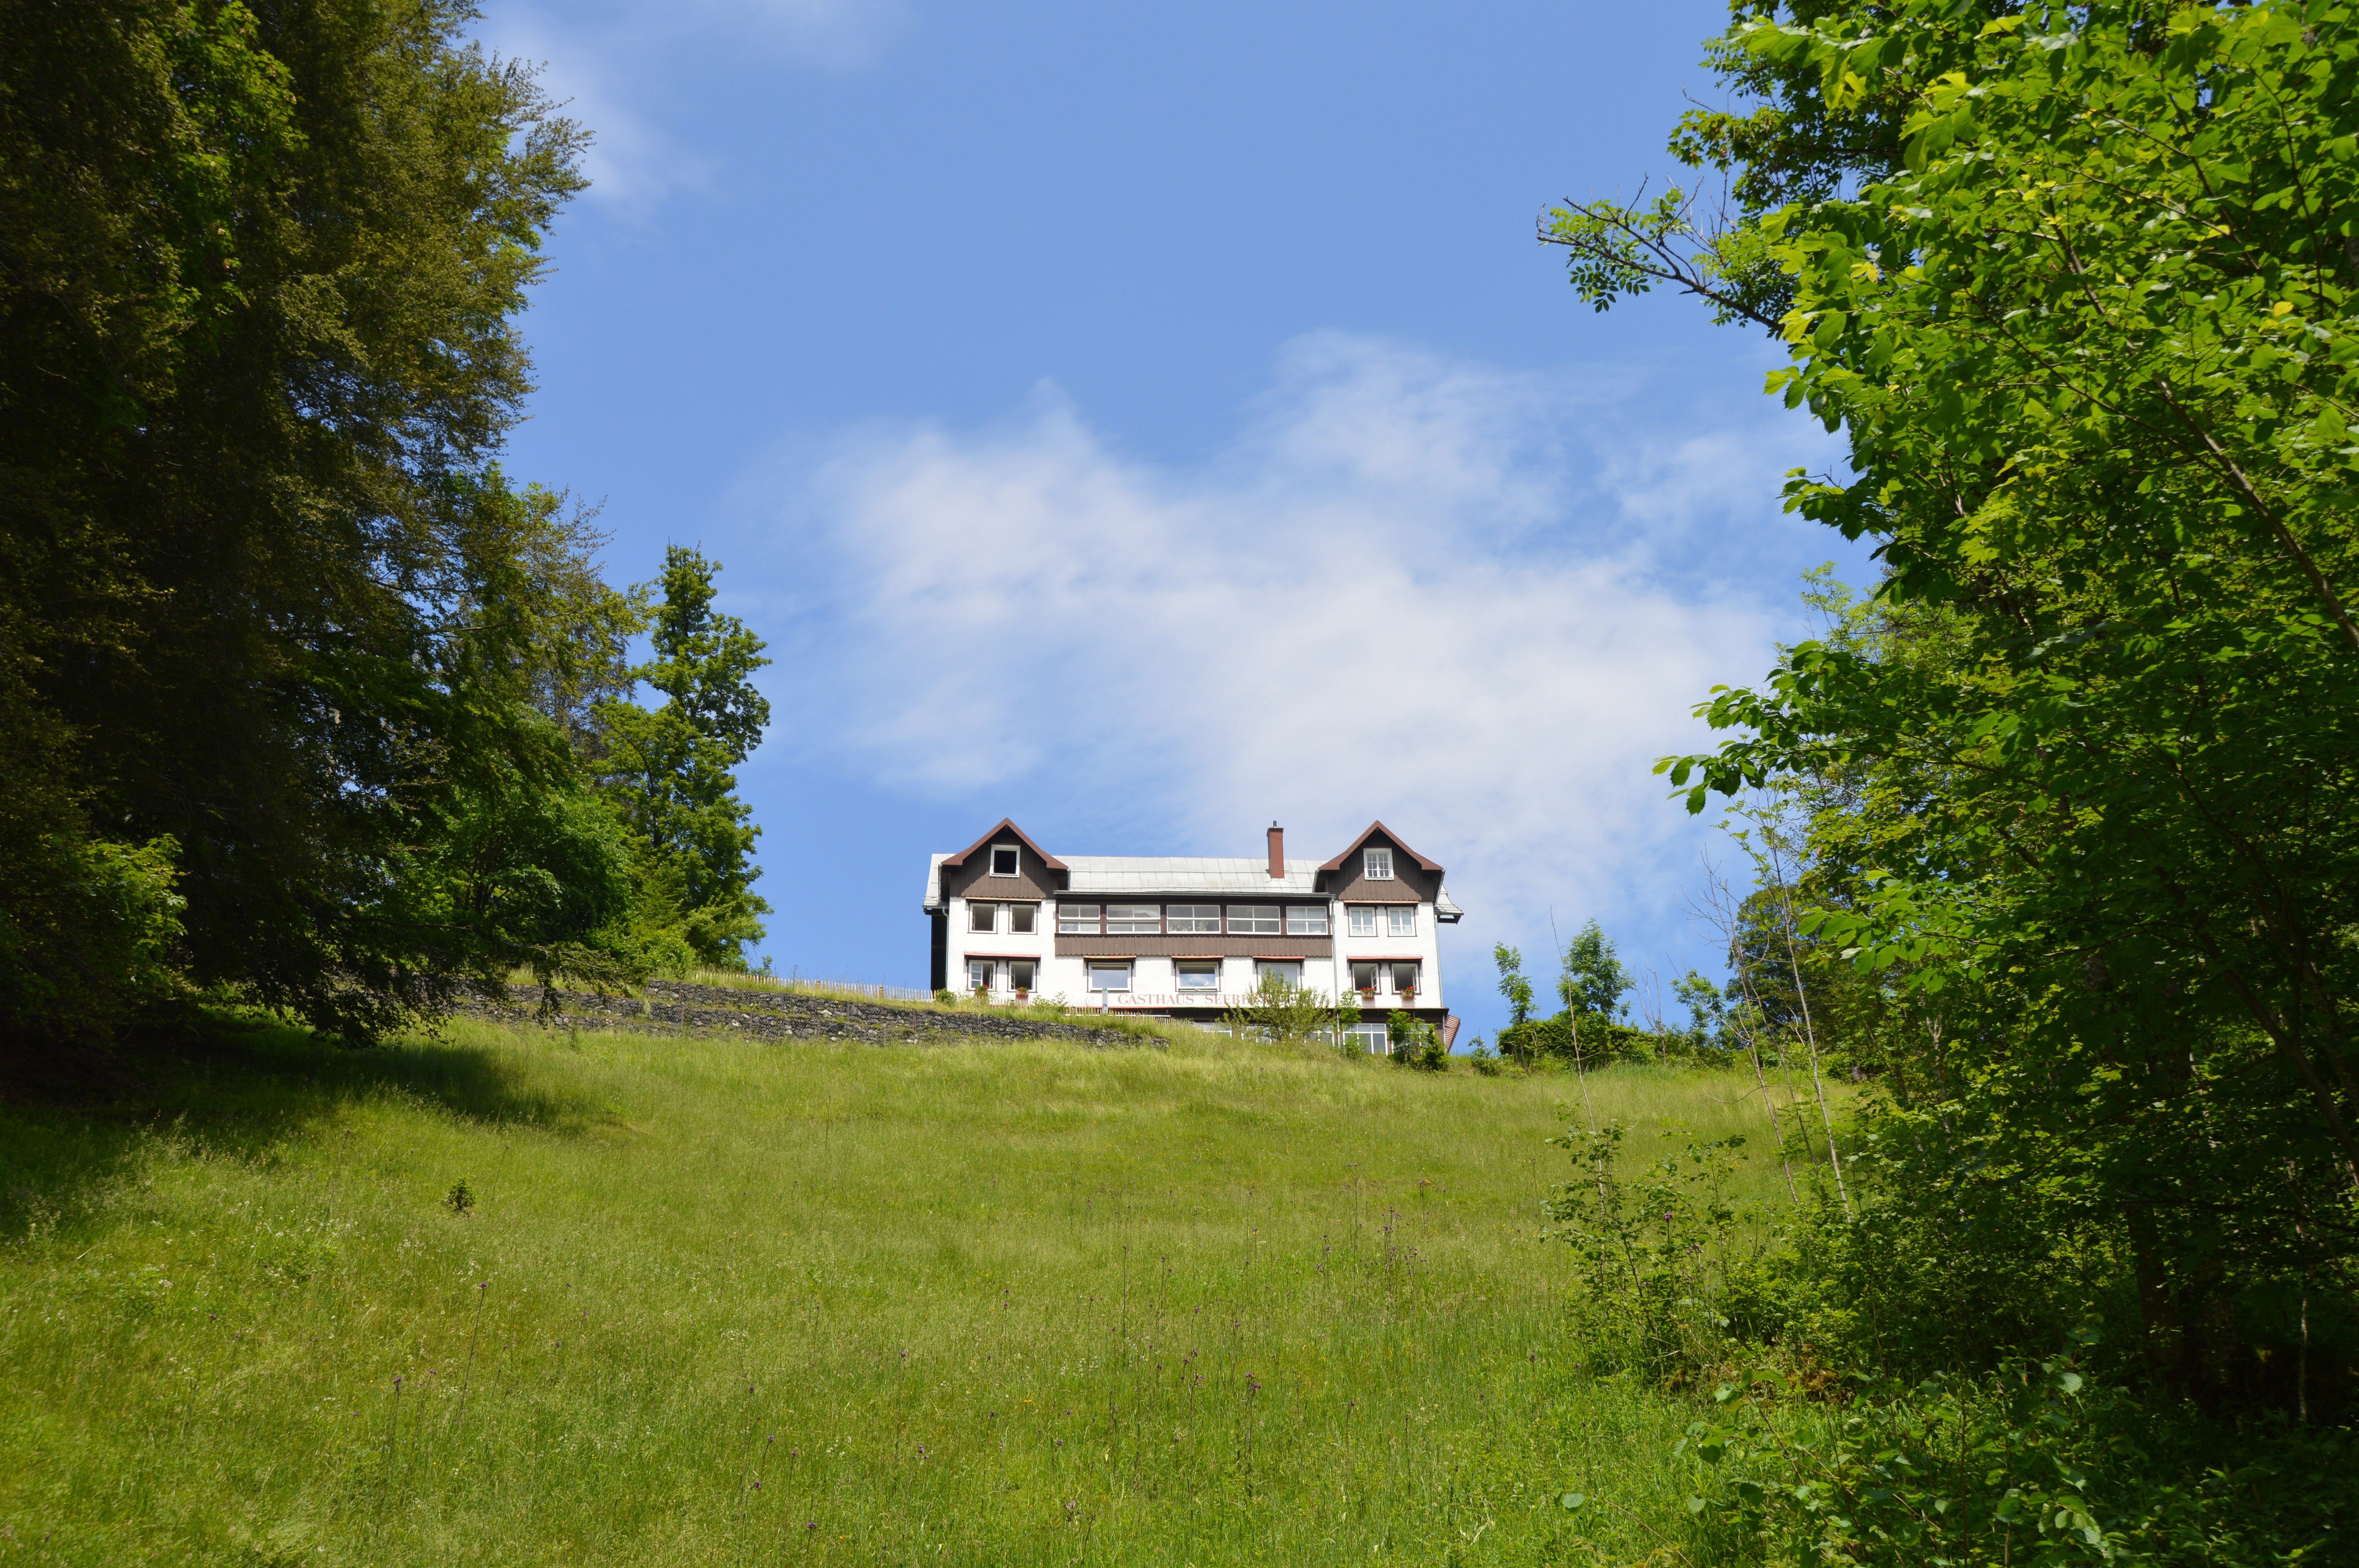
landscape, tree, grass, sky, farm, lawn, meadow, house, hill, summer, green, pasture, estate, bergdorf, distant, rural area, allg u, summer holiday, forest glade, house in the green, oberallg u, himmelstor